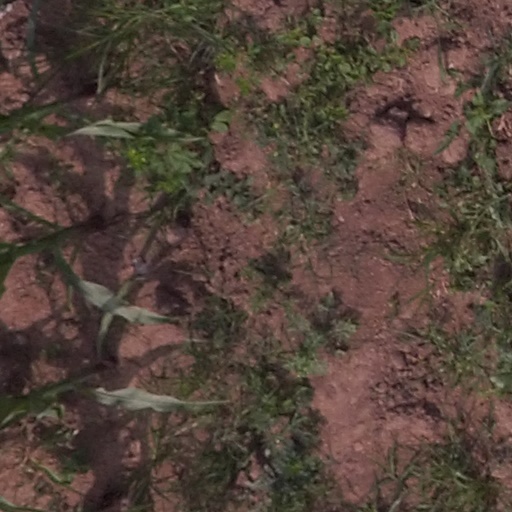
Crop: maize; corn